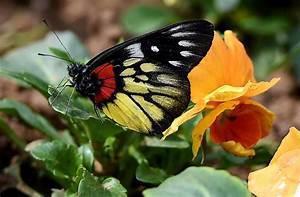
butterfly